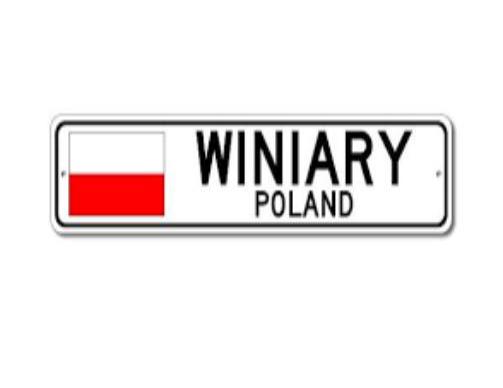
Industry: Food